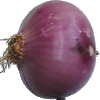
Label: Onion Red Peeled 1